Sviatoslav's invasion of Bulgaria

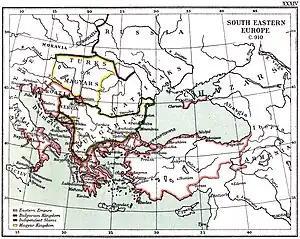
The Balkans, ca. 910

By the beginning of the 10th century, two powers had come to dominate the Balkans: the Byzantine Empire controlled the south of the peninsula and the coasts, and the Bulgarian Empire held the central and northern Balkans. The early decades of the century were dominated by Tsar Simeon (r. 893–927), who expanded his empire at Byzantium's expense in a series of wars and secured for himself recognition of his imperial title. Simeon's death in May 927 was soon followed by a rapprochement between the two powers, formalized with a treaty and a marriage alliance later that same year. Simeon's second son and successor, Peter I (r. 927–969), married Maria, the granddaughter of the Byzantine emperor Romanos I Lekapenos (r. 920–944), and his imperial title was recognized. An annual tribute (which the Byzantines termed a subsidy for Maria's upkeep, to save face) was agreed to be paid to the Bulgarian ruler in exchange for peace.